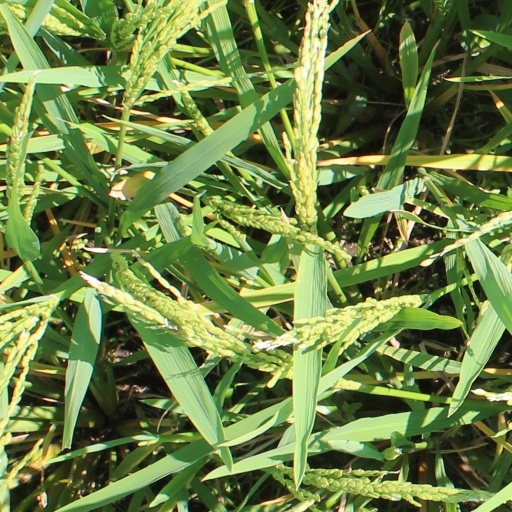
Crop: rice